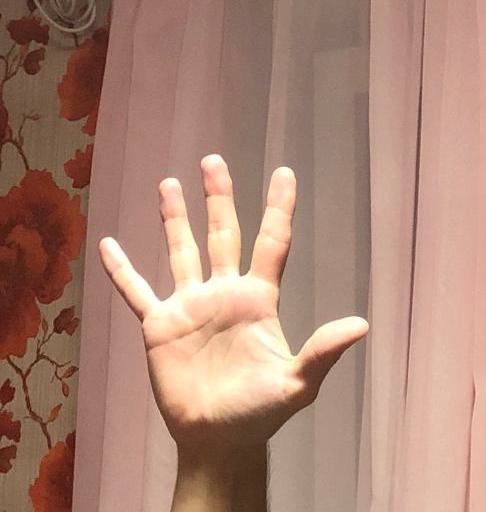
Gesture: palm